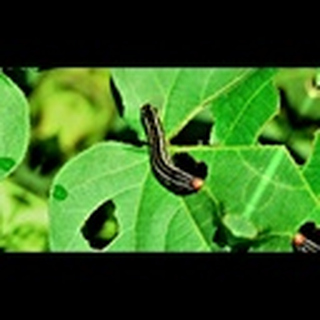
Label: cotton_army_worm